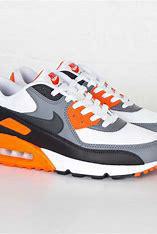
Brand: Nike
Model: Air Max 90 Sale